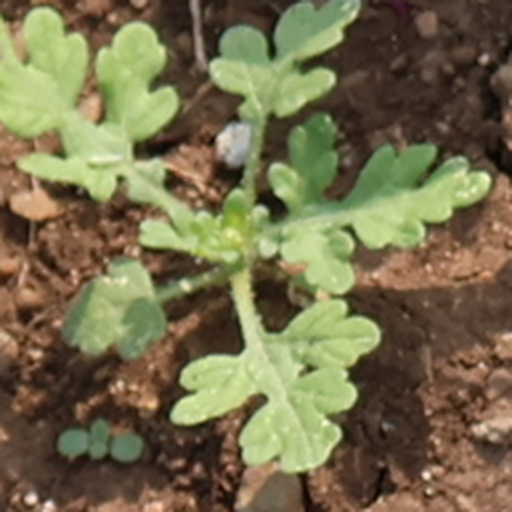
Weed species: Gajar_gavat_(Parthenium hysterophorus)